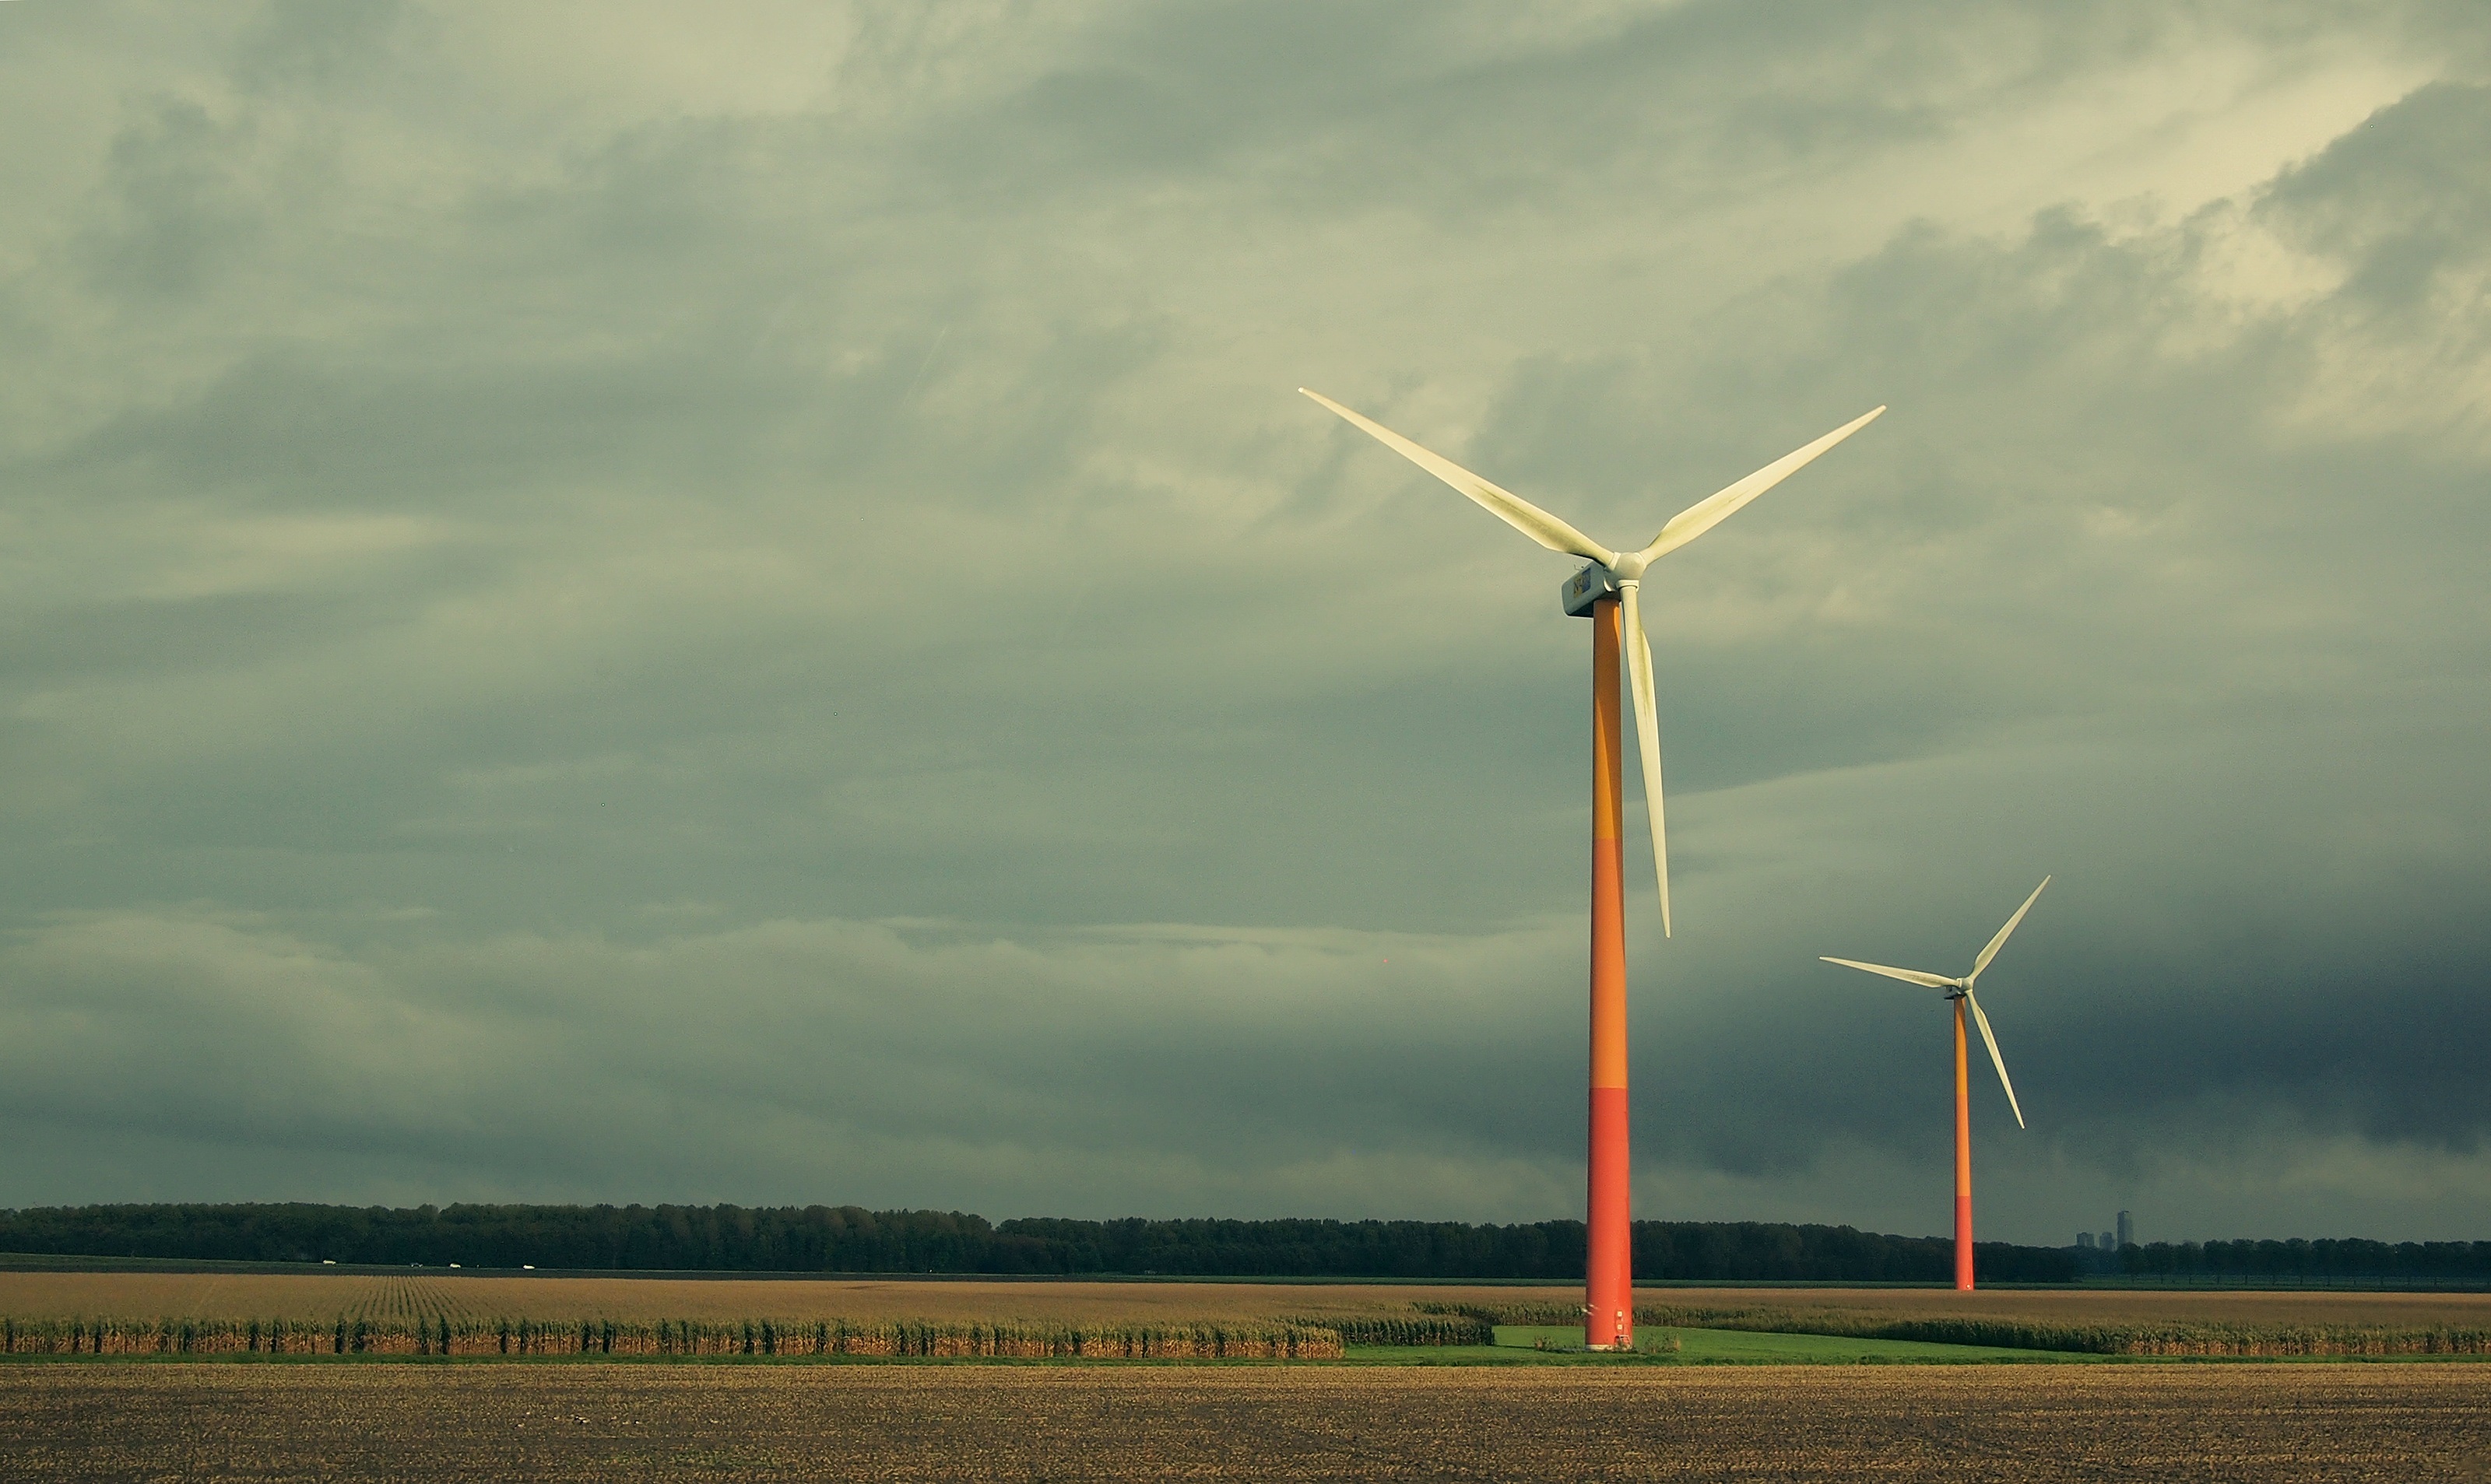
landscape, nature, grass, horizon, cloud, sky, field, meadow, prairie, windmill, wind, land, environment, rural, scenic, autumn, scenery, machine, blue, wind turbine, season, plain, cloudscape, energy, outdoors, rainy, netherlands, mill, dutch, wind farm, scene, windmills, renewable energy, sustainable, sustainability